Tees Maar Khan (2022 film)

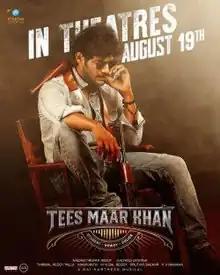
Theatrical release poster

Tees Maar Khan also known by the initialism "TMK," is a 2022 Indian Telugu-language action drama film written and directed by Kalyanji Gogana and produced by Nagam Tirupathi Reddy. The film stars Aadi Saikumar, Payal Rajput, Sunil, and Srikanth Iyengar in pivotal roles. The film's music is composed by Sai Karthik.